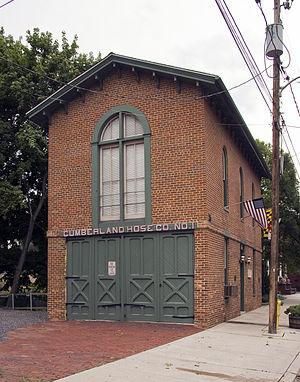
Caserne des pompiers de Canada Hose Company, Cumberland, Maryland, États-Unis